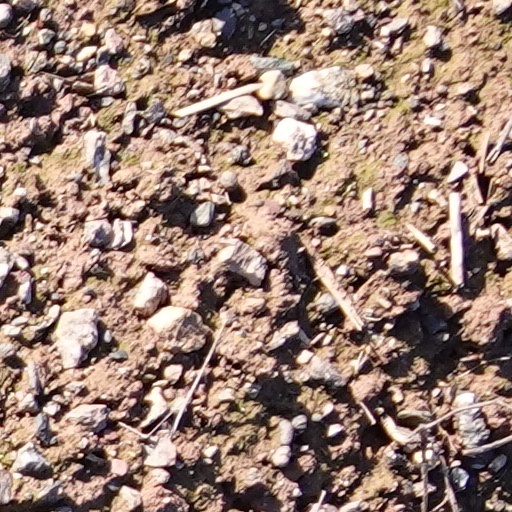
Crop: wheat